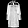
Label: Coat